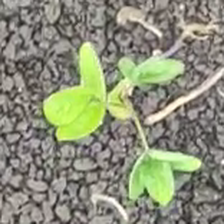
Weed species: Asian_Pigeonwings_(Clitoria Ternatea)